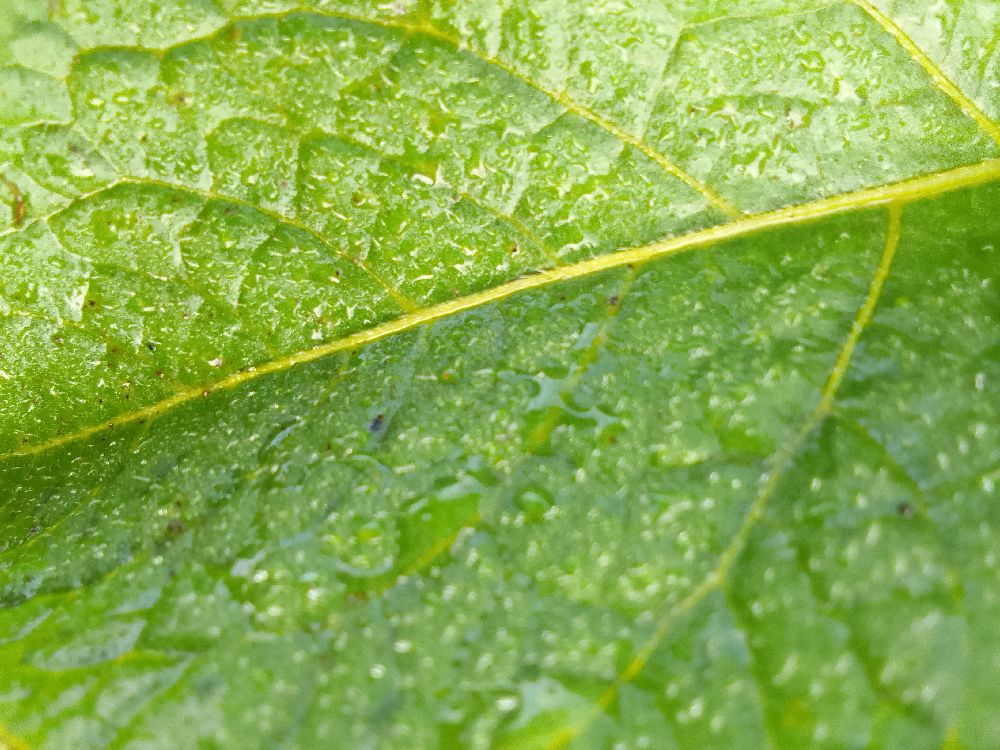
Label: Healthy